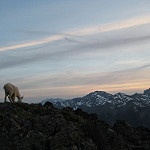
Label: mountain